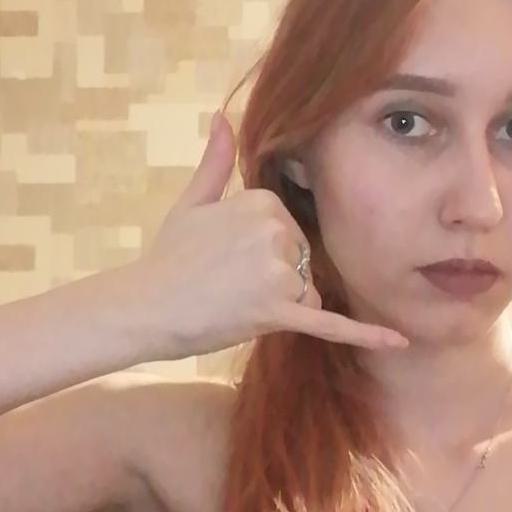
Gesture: call